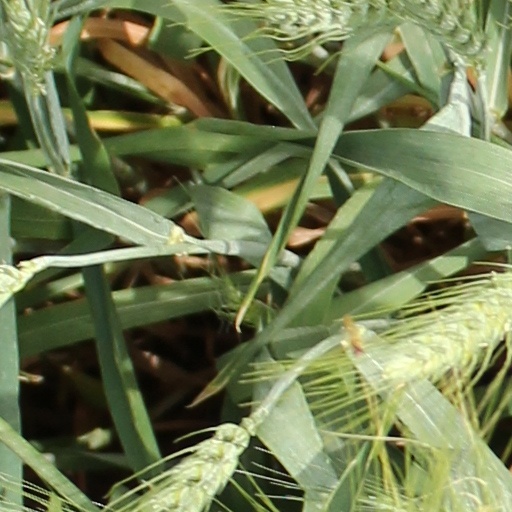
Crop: wheat